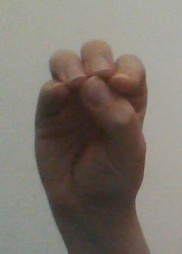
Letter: ha